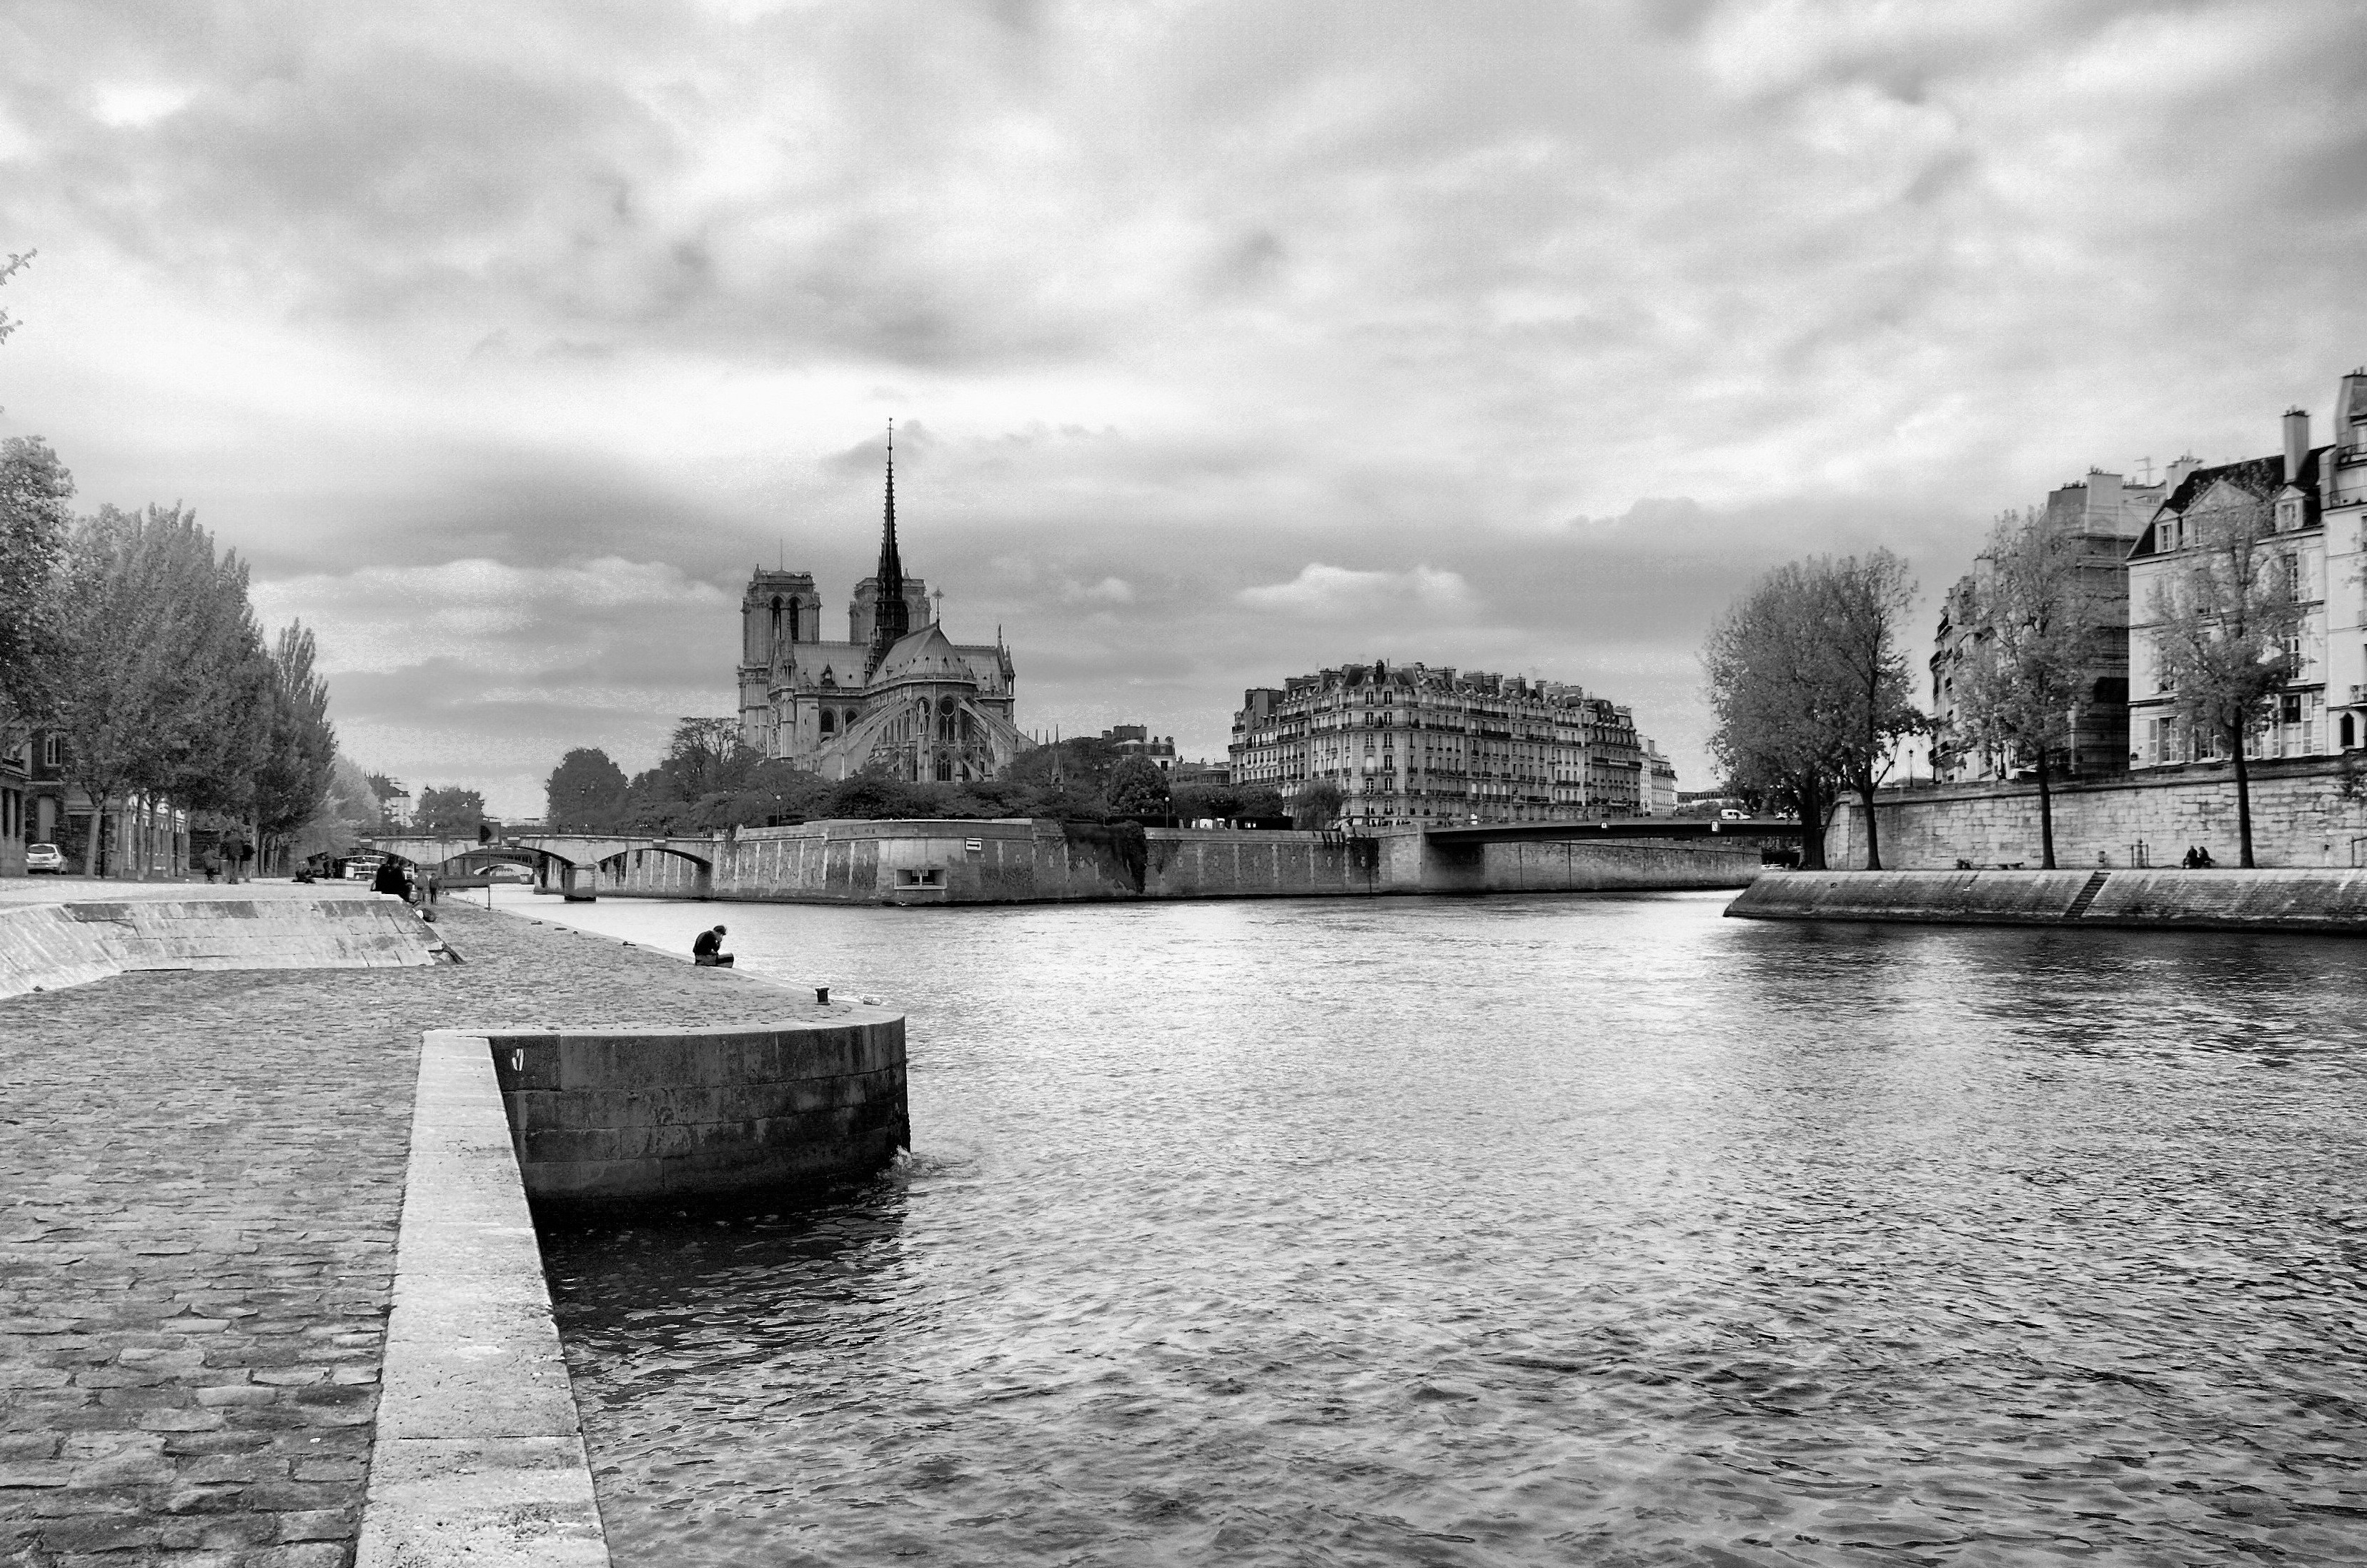
sea, water, black and white, architecture, bridge, skyline, photography, chateau, city, paris, urban, river, cityscape, panorama, reflection, castle, monochrome, tourism, waterway, monochrome photography, human settlement